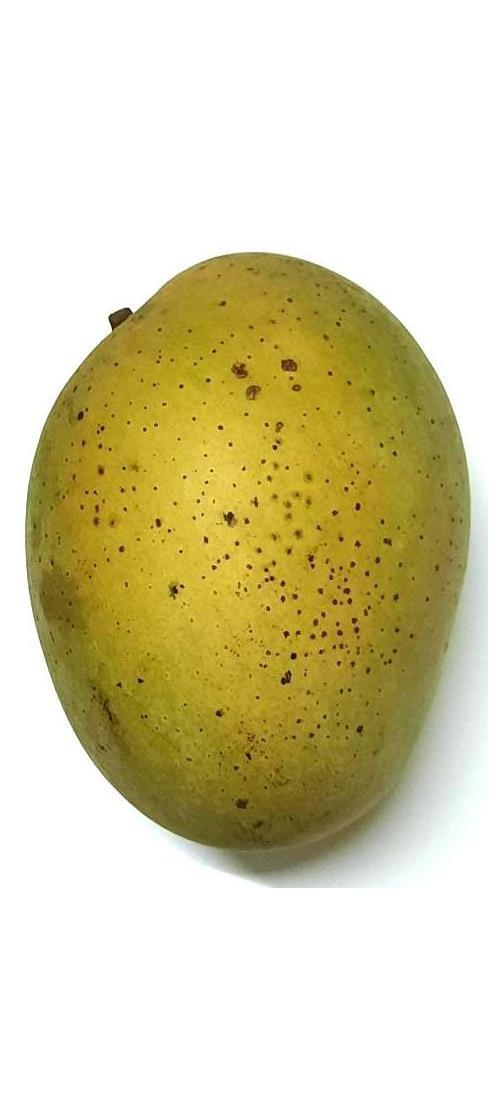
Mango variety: Shada